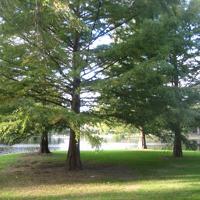
Weather: sun or clear